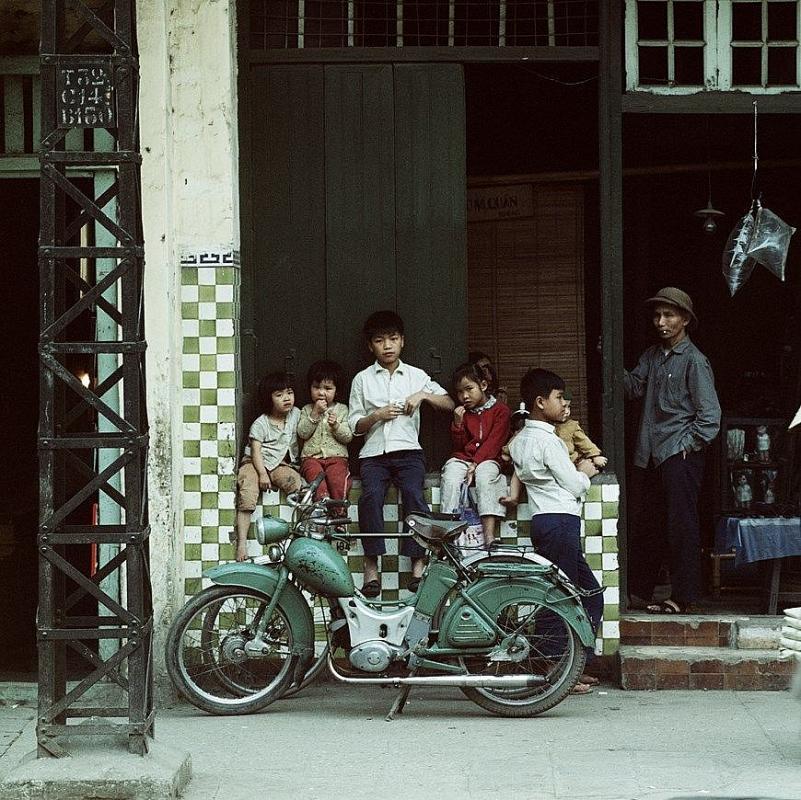
có một chiếc xe máy dựng ở trước mắt của bọn trẻ